Alexandre Kamenka

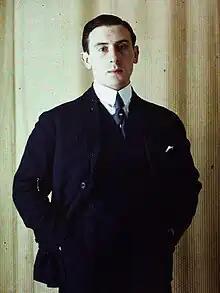
1919 Autochrome by Auguste Léon

Alexandre Kamenka (8 May 1888 – 3 December 1969) was a Russian-born French film producer. He was born the son of Boris Kamenka in Odessa, now in Ukraine. At that time the city was part of the Russian Empire. He fled following the Russian Revolution and went to France where he established the production company Films Albatros. A number of other Russian exiles were involved with the company.